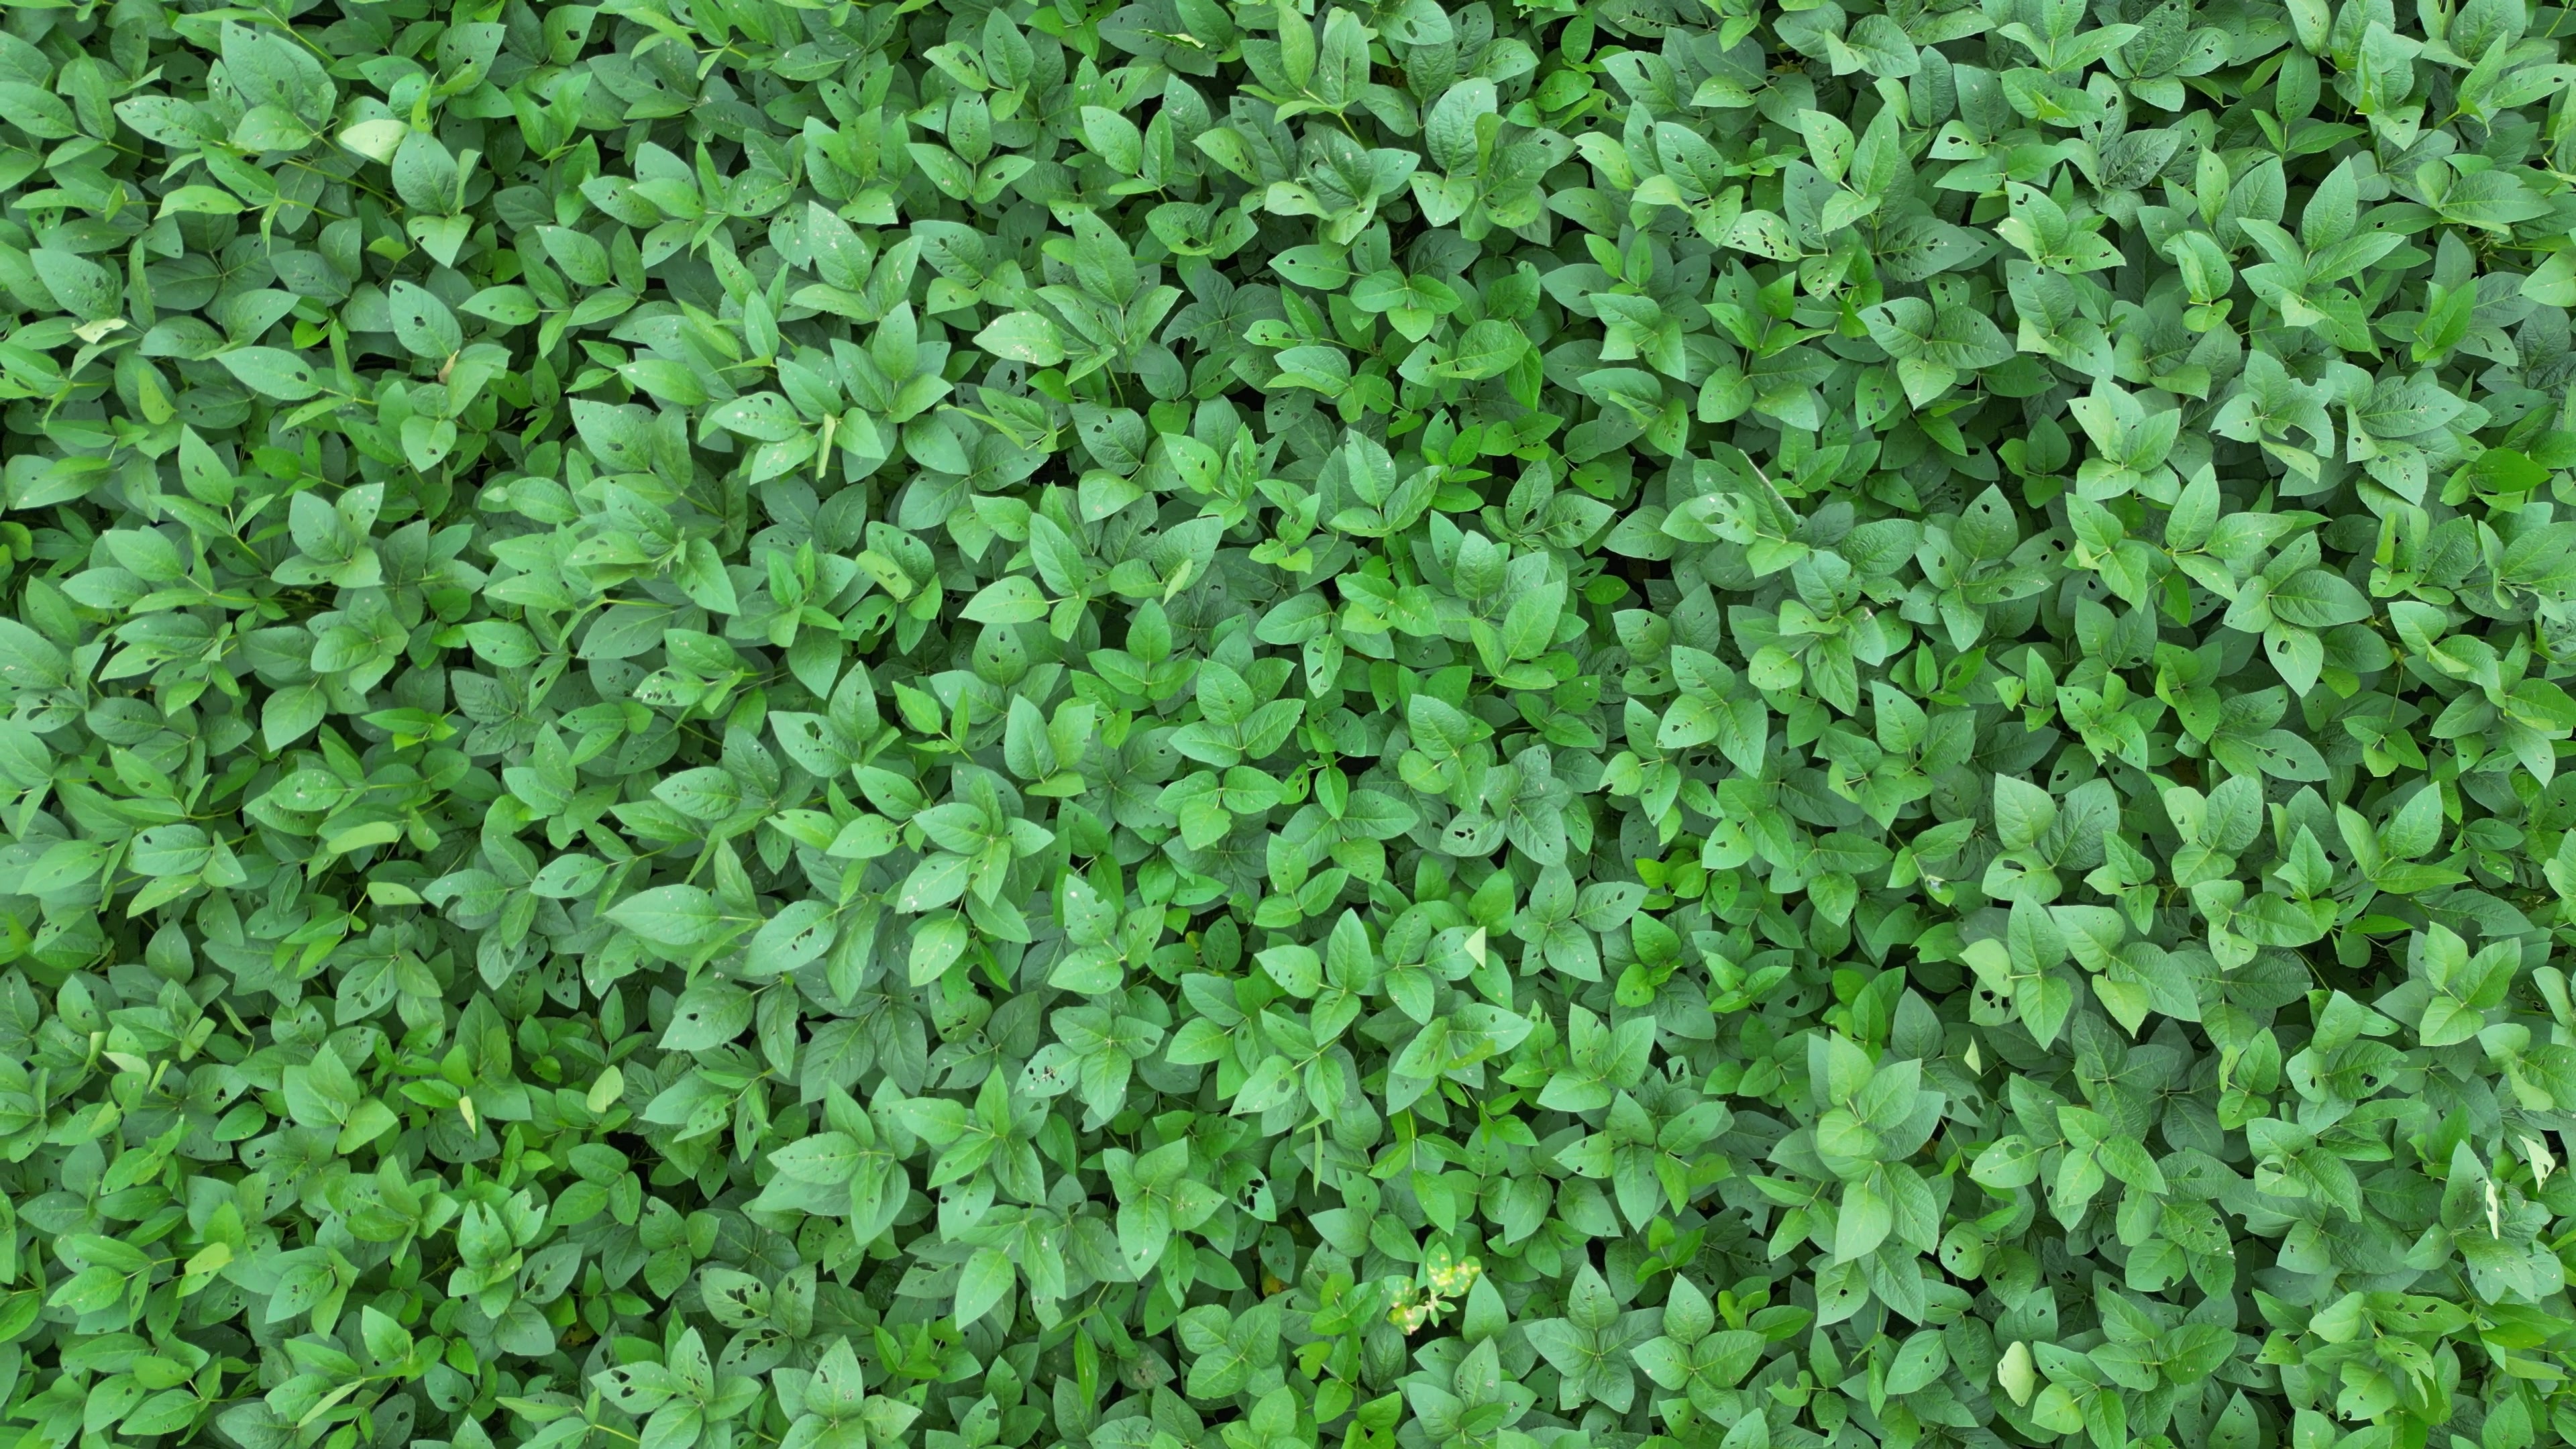
Label: Semilooper_Pest